Barbera

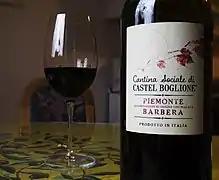
Barbera wine from Piedmont region

Northwest Italy is the viticultural home for Barbera, but Italian immigrants spread it through much of the New World, where its acidity is valued in blended wines for the 'freshness' it imparts. Barbera is found in the northwestern part of Italy, particularly in Monferrato, and to a lesser extent further south. Nearly half of all grapevine plantings in Piedmont are Barbera. It likes the same conditions as Nebbiolo, but the latter is more profitable, fetching nearly twice the price, so is grown on the best sites. The earlier-ripening Barbera is grown on the cooler lower slopes below the Nebbiolo, and other secondary locations. This explains why relatively little Barbera is grown around Alba, where the wines are entitled to the appellation Barbera d'Alba. Thus the best-known Barbera is the DOCG of Barbera d'Asti. The Barbera del Monferrato DOC – which tends to be somewhat sparkling (frizzante) – is rarely exported.